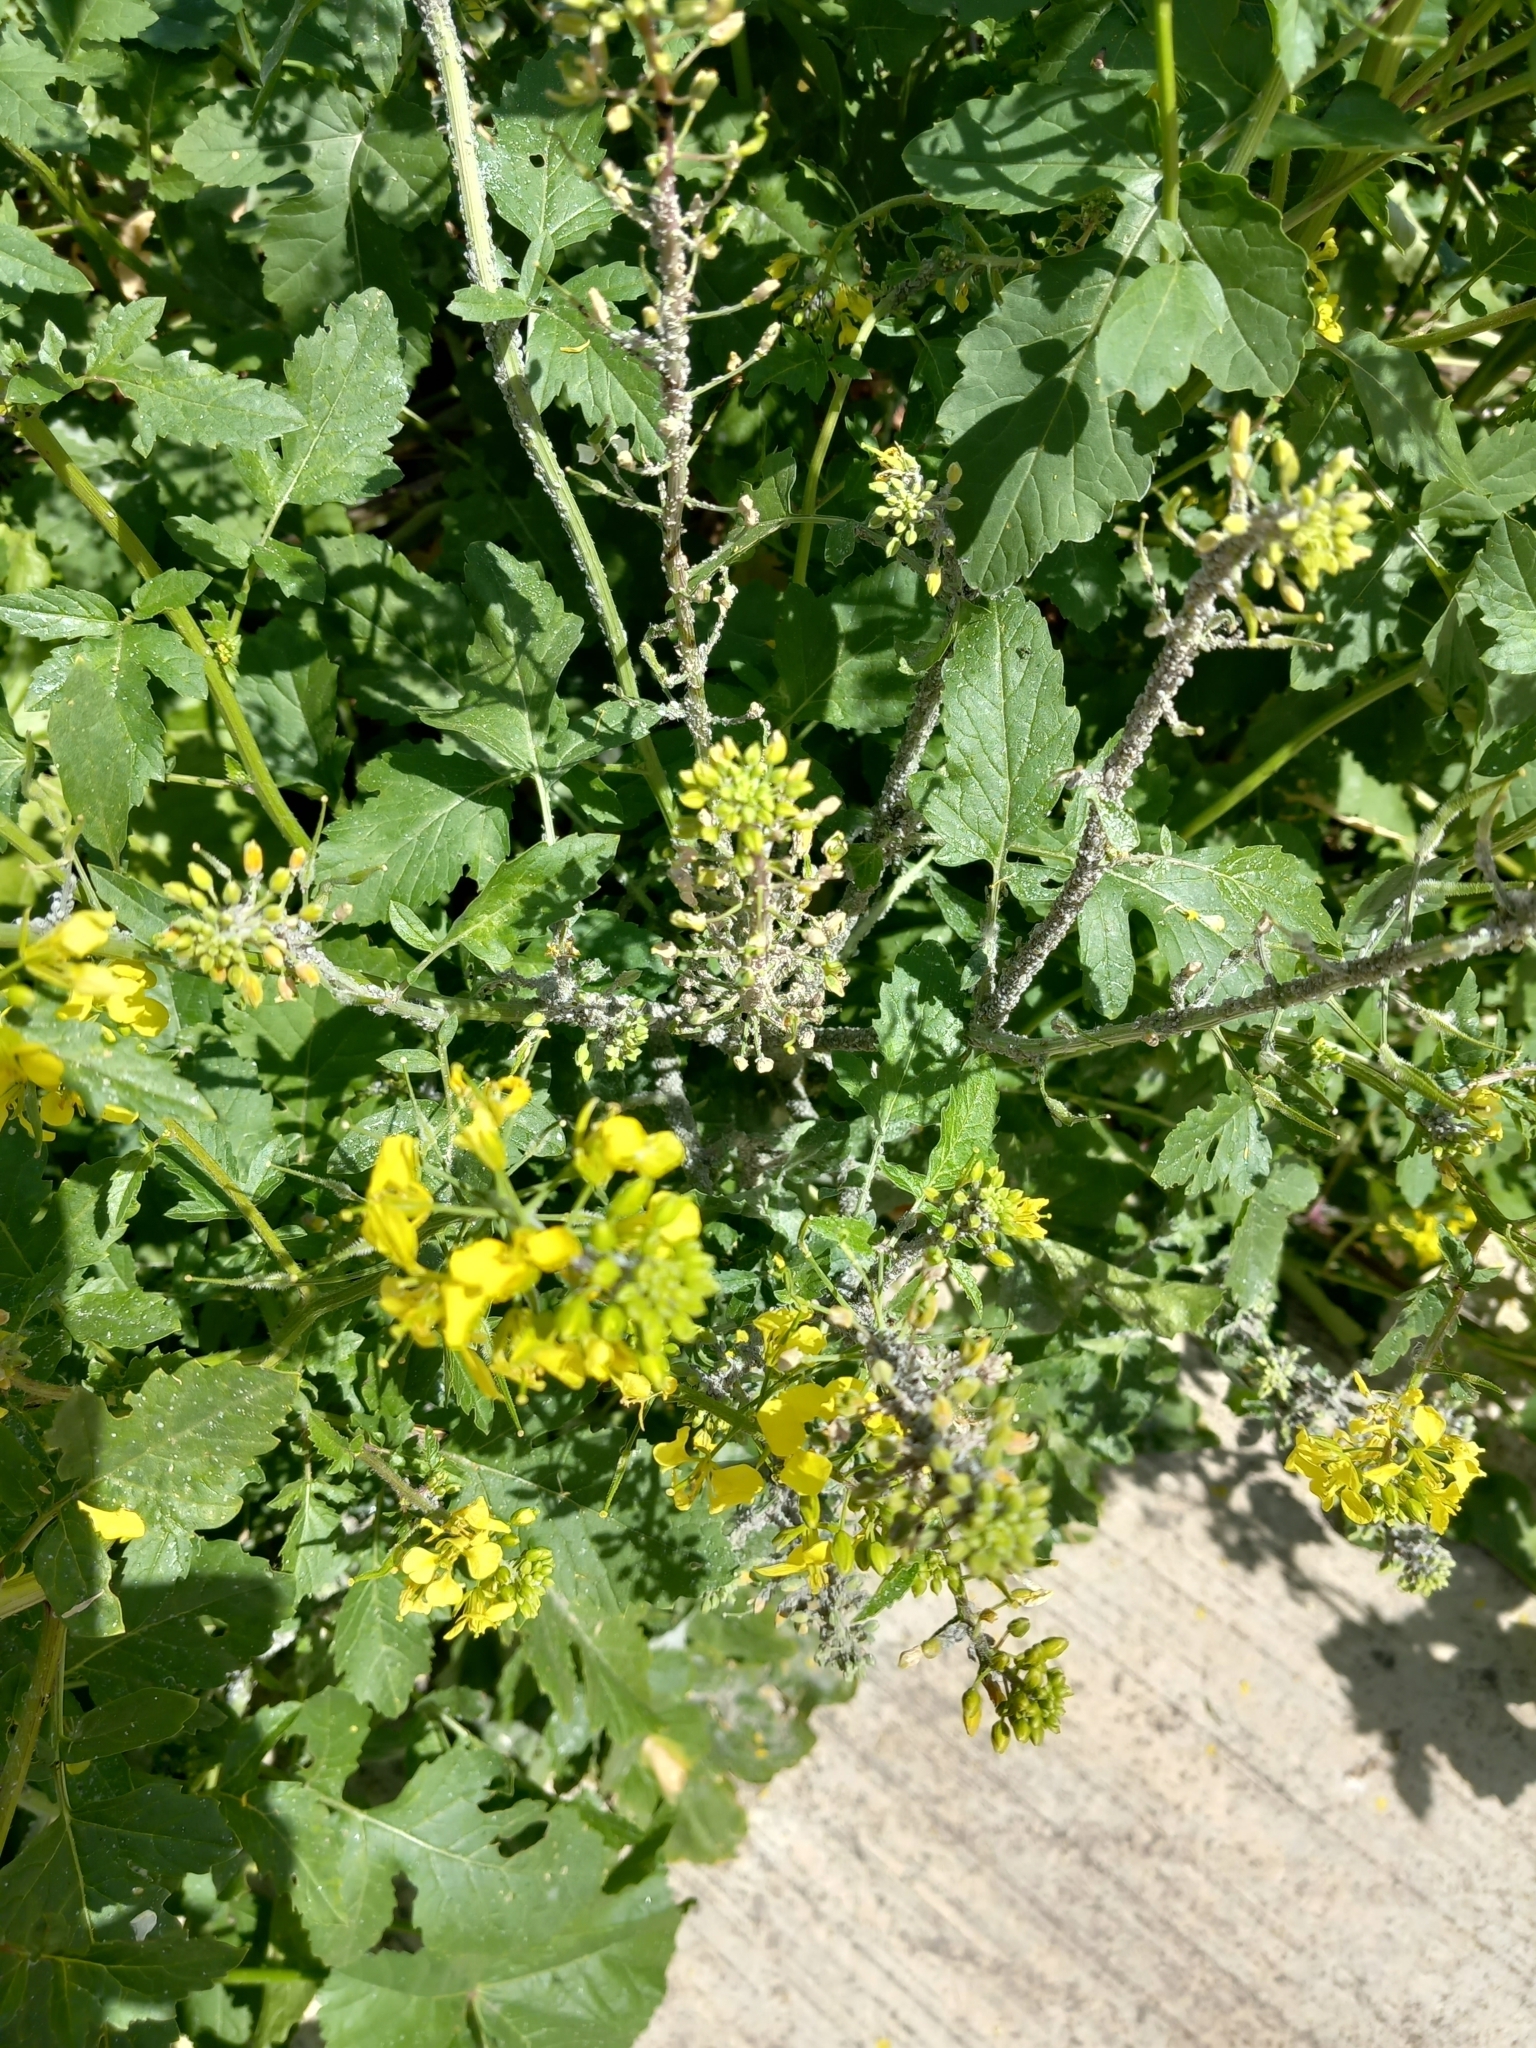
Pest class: cabbage_aphid